List of UK top-ten singles in 2005

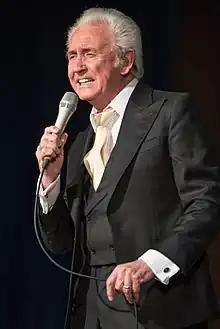
Tony Christie had the best-selling single of the year with "(Is This the Way to) Amarillo", re-released in aid of Comic Relief. The music video featured the comedian Peter Kay (who was credited on the release) and the single topped the chart for seven weeks. When it was initially released in 1971, the song peaked at number 18 in the UK.

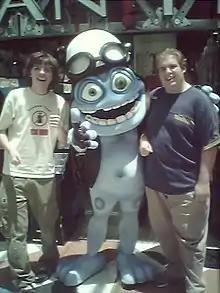
Crazy Frog spent four weeks at number-one with its cover version of "Axel F", which became the third biggest-selling single of 2005. Crazy Frog scored a second top 10 hit later in the year with "Jingle Bells/U Can't Touch This", which peaked at number five in December.

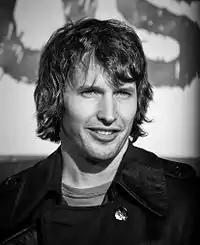
James Blunt's "You're Beautiful" was the fourth best selling single of this year, spending 13 consecutive weeks in the top 10, with five straight weeks at number-one.

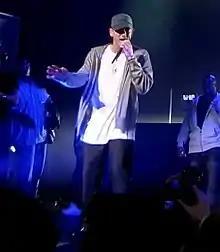
Eminem was a four-time entrant to the UK top 10 in 2005. The highest charting of these entries was "Like Toy Soldiers", which was a number-one hit in February.

The UK Singles Chart is one of many music charts compiled by the Official Charts Company that calculates the best-selling singles of the week in the United Kingdom. Since 2004 the chart has been based on the sales of both physical singles and digital downloads, with airplay figures excluded from the official chart. This list shows singles that peaked in the Top 10 of the UK Singles Chart during 2005, as well as singles which peaked in 2004 and 2006 but were in the top 10 in 2005. The entry date is when the song appeared in the top 10 for the first time (week ending, as published by the Official Charts Company, which is six days after the chart is announced).